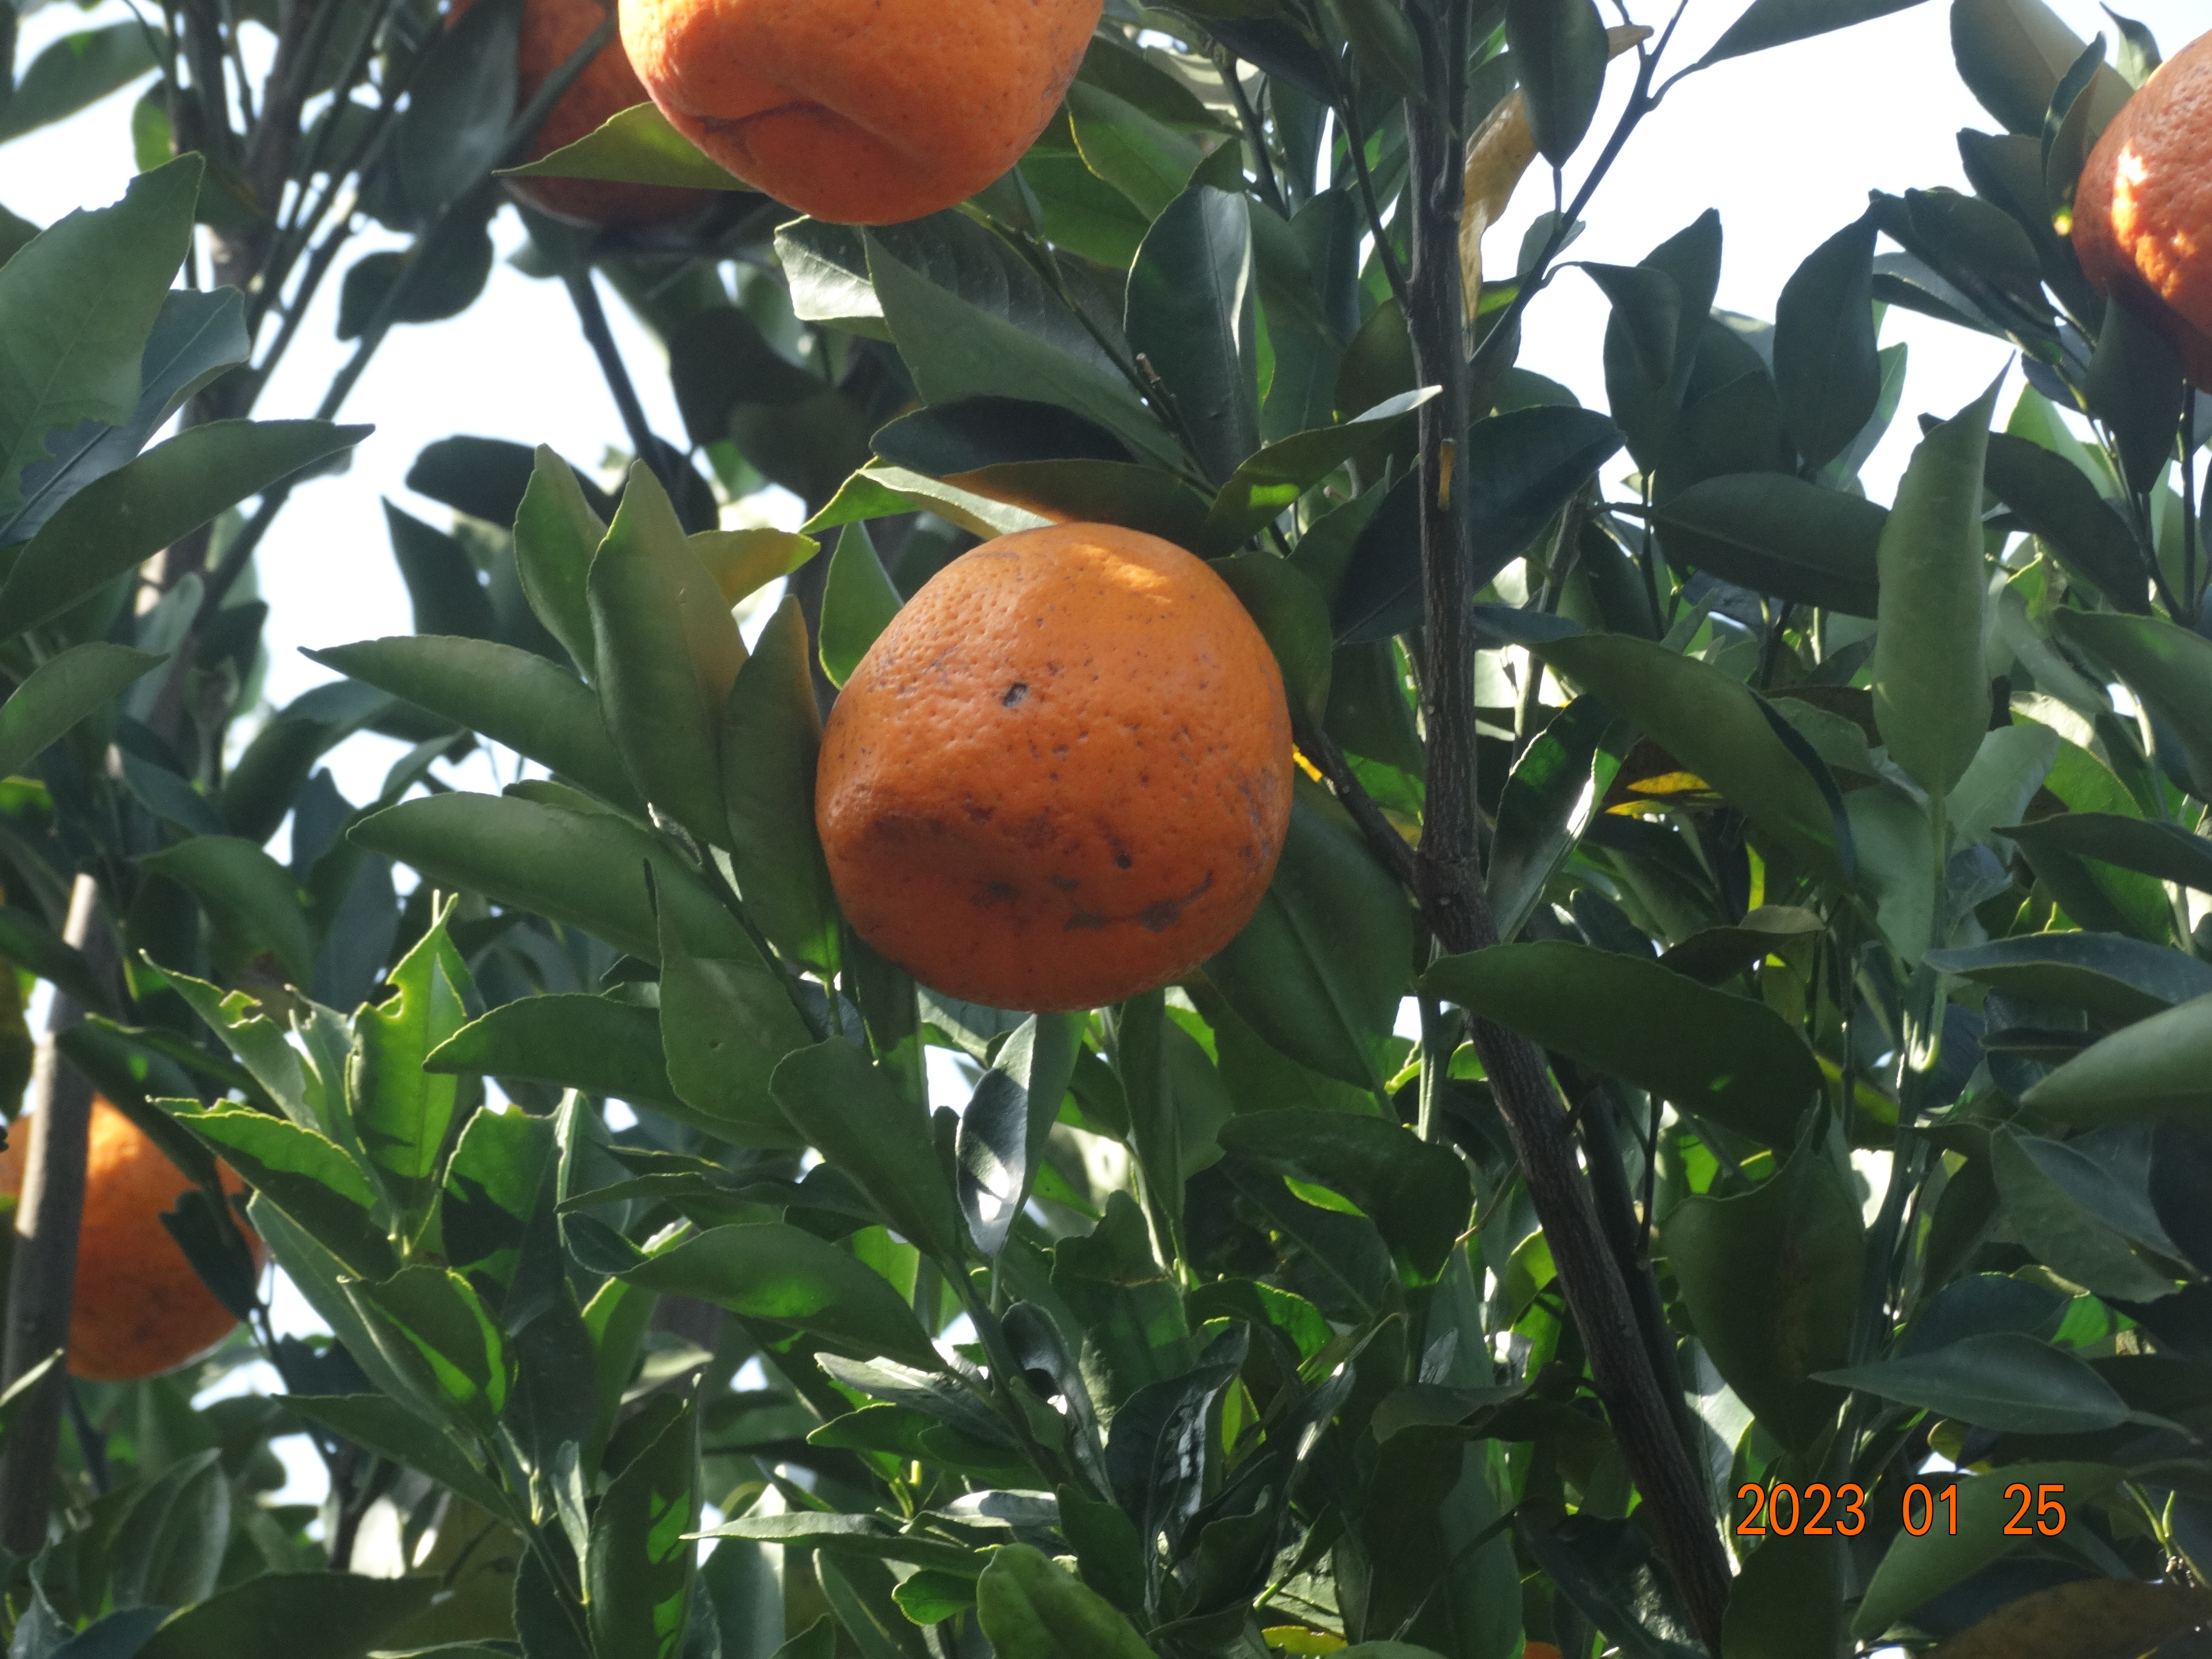
Citrus fruit variety: ponkan